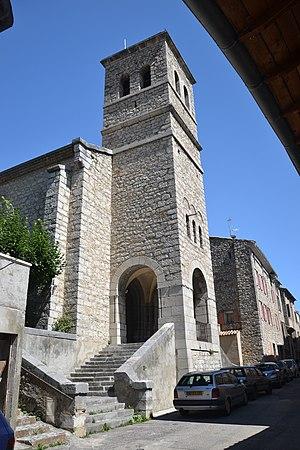
église des Pilles
Les Pilles est une commune française située dans le département de la Drôme en région Auvergne-Rhône-Alpes.